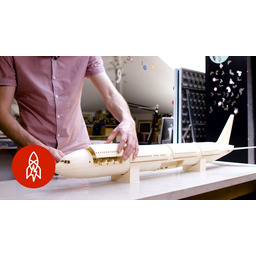
Label: paper